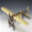
Label: airplane